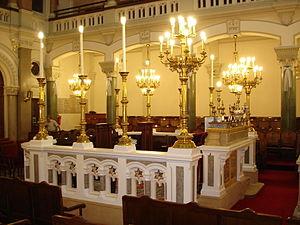
La synagogue Buffault, située 28 rue Buffault dans le 9ᵉ arrondissement de Paris, a été construite par des Juifs séfarades en conflit avec la communauté ashkénaze qui venait de construire la synagogue de la rue de la Victoire, devenue par la suite la Grande synagogue de Paris.